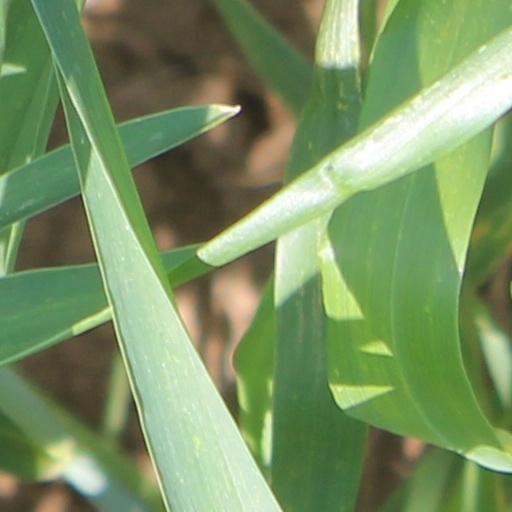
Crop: wheat